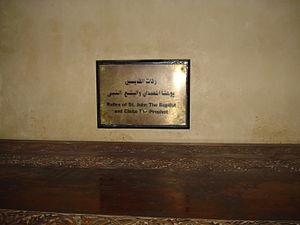
Élisée est un prophète de l'Ancien Testament dont l'activité est décrite dans le deuxième livre des Rois. Son nom vient de l'hébreu El Yasa que l'on peut traduire par Dieu a aidé. À une époque troublée où les rois d'Israël successeurs de Salomon s'adonnaient à l'idolâtrie et à la débauche, Élie et Élisée ne cessaient de rappeler à ces derniers qu'ils devaient se détourner des divinités étrangères, Baal et Astarté, et retourner au culte du seul vrai Dieu.